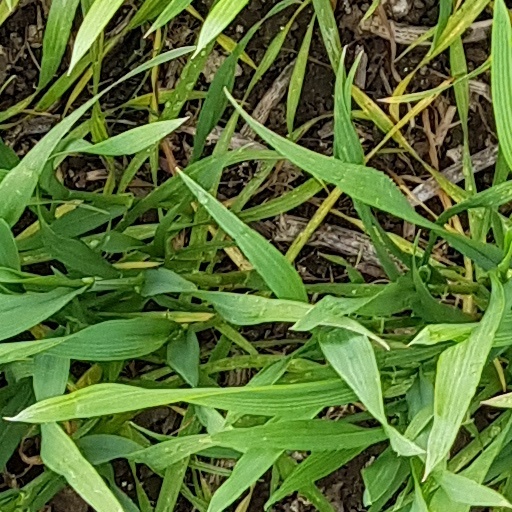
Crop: wheat